Maria Rodziewiczówna

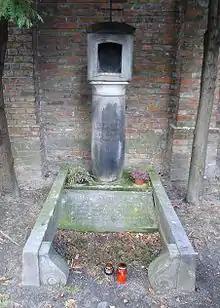
The grave of Maria Rodziewiczówna in Powązki

In 1881 Rodziewiczówna's father died. After his death, she gradually began to take control of his estate until 1887, when she took it over formally (with the burden of her father's and uncle's debts as well as the need to repay her siblings). She cut her hair short with her mother's permission and in a short skirt and masculine coat she took care of Hruszowa, which, however, did not bring much income (despite a large acreage, farmland was at most a third of it).